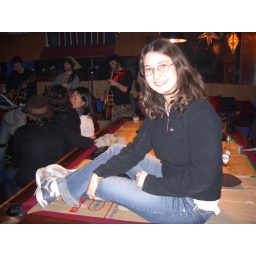
best seat in the house